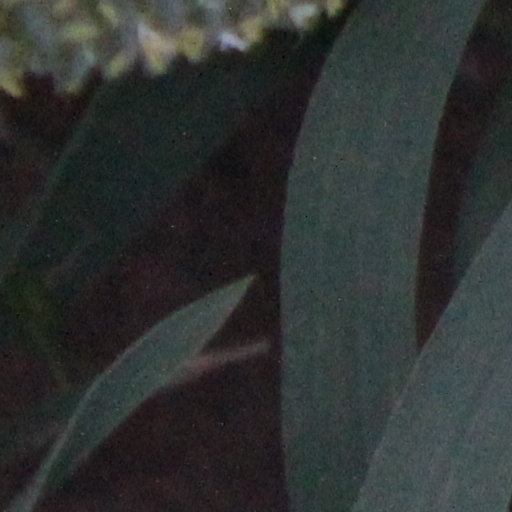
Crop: wheat